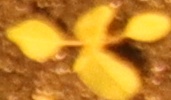
Label: Redroot Pigweed